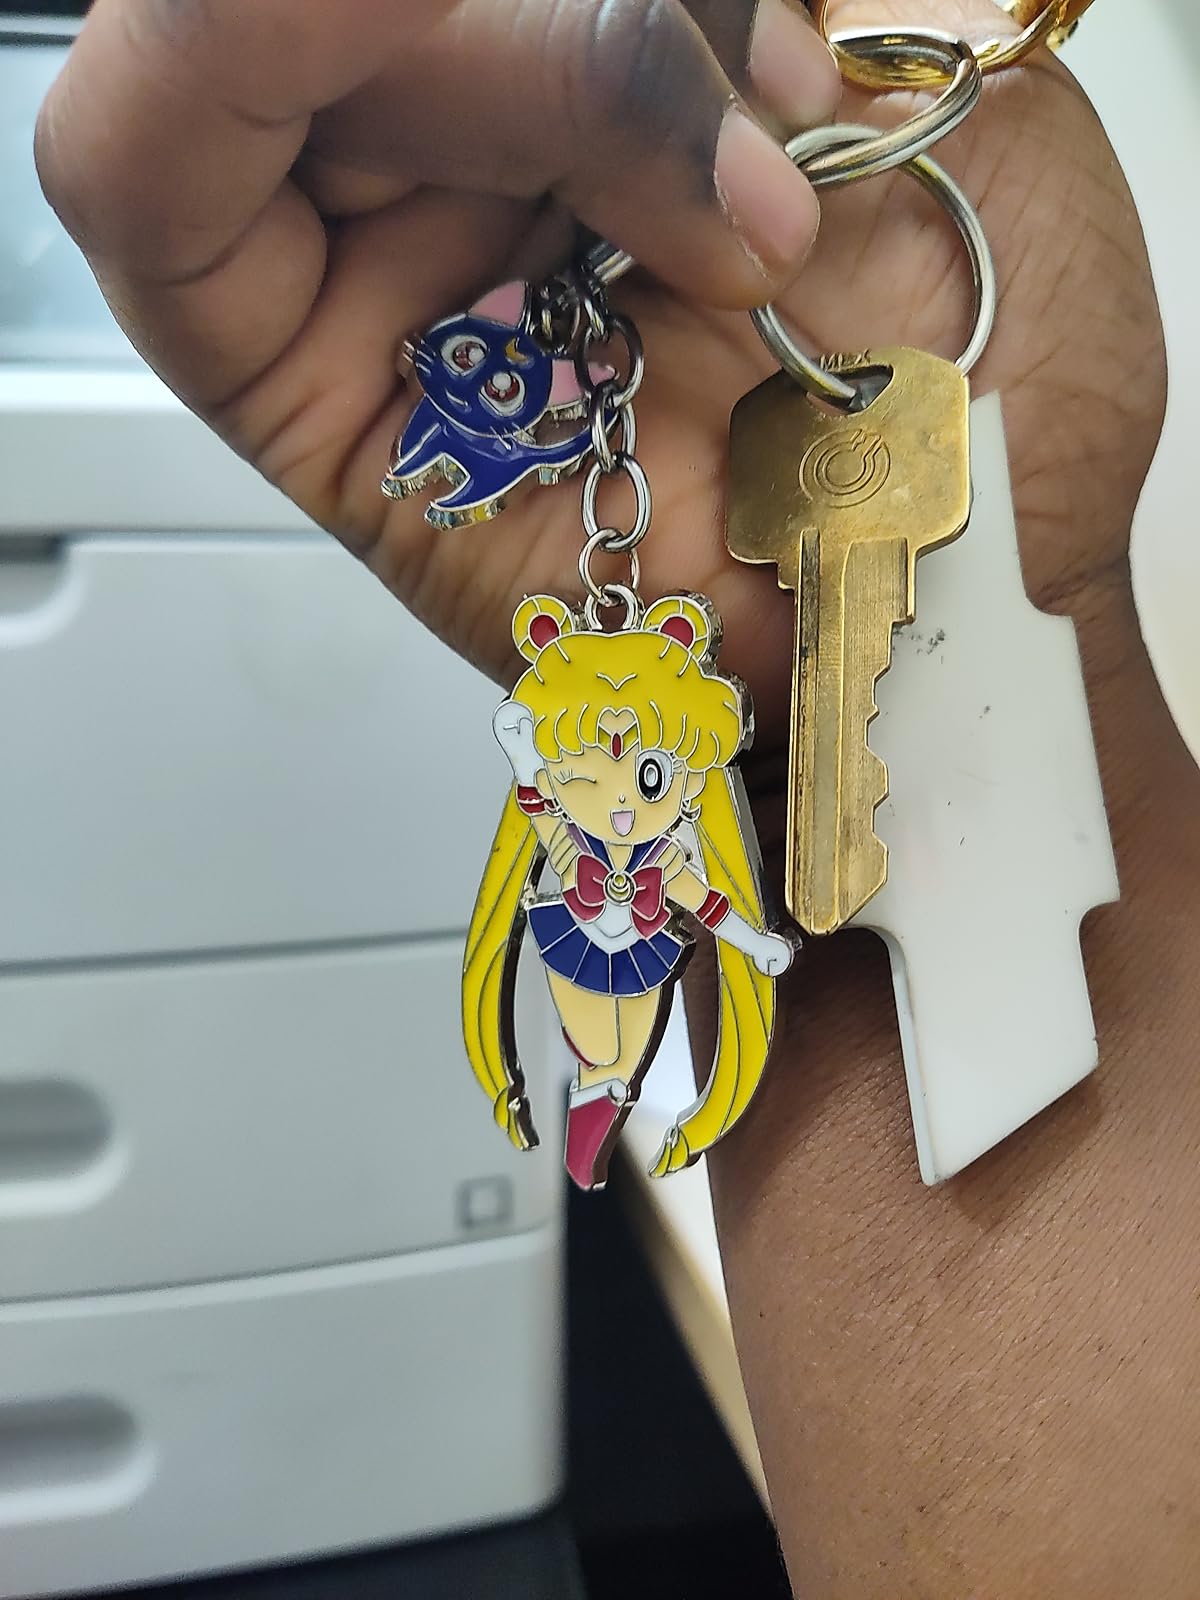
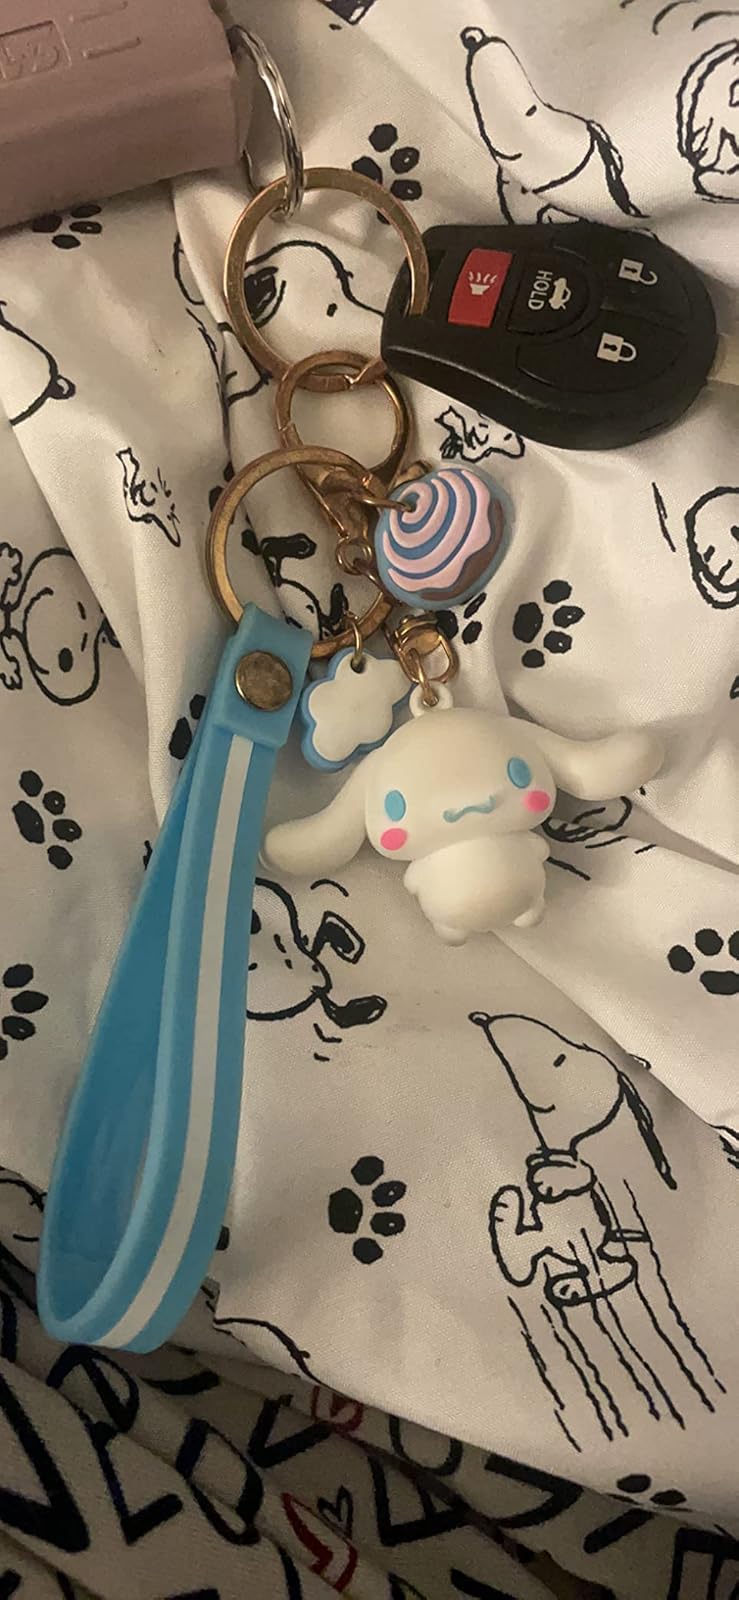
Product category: accessories_keychain
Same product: no